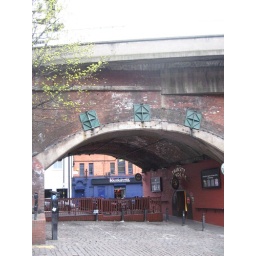
Pub under the train bridge